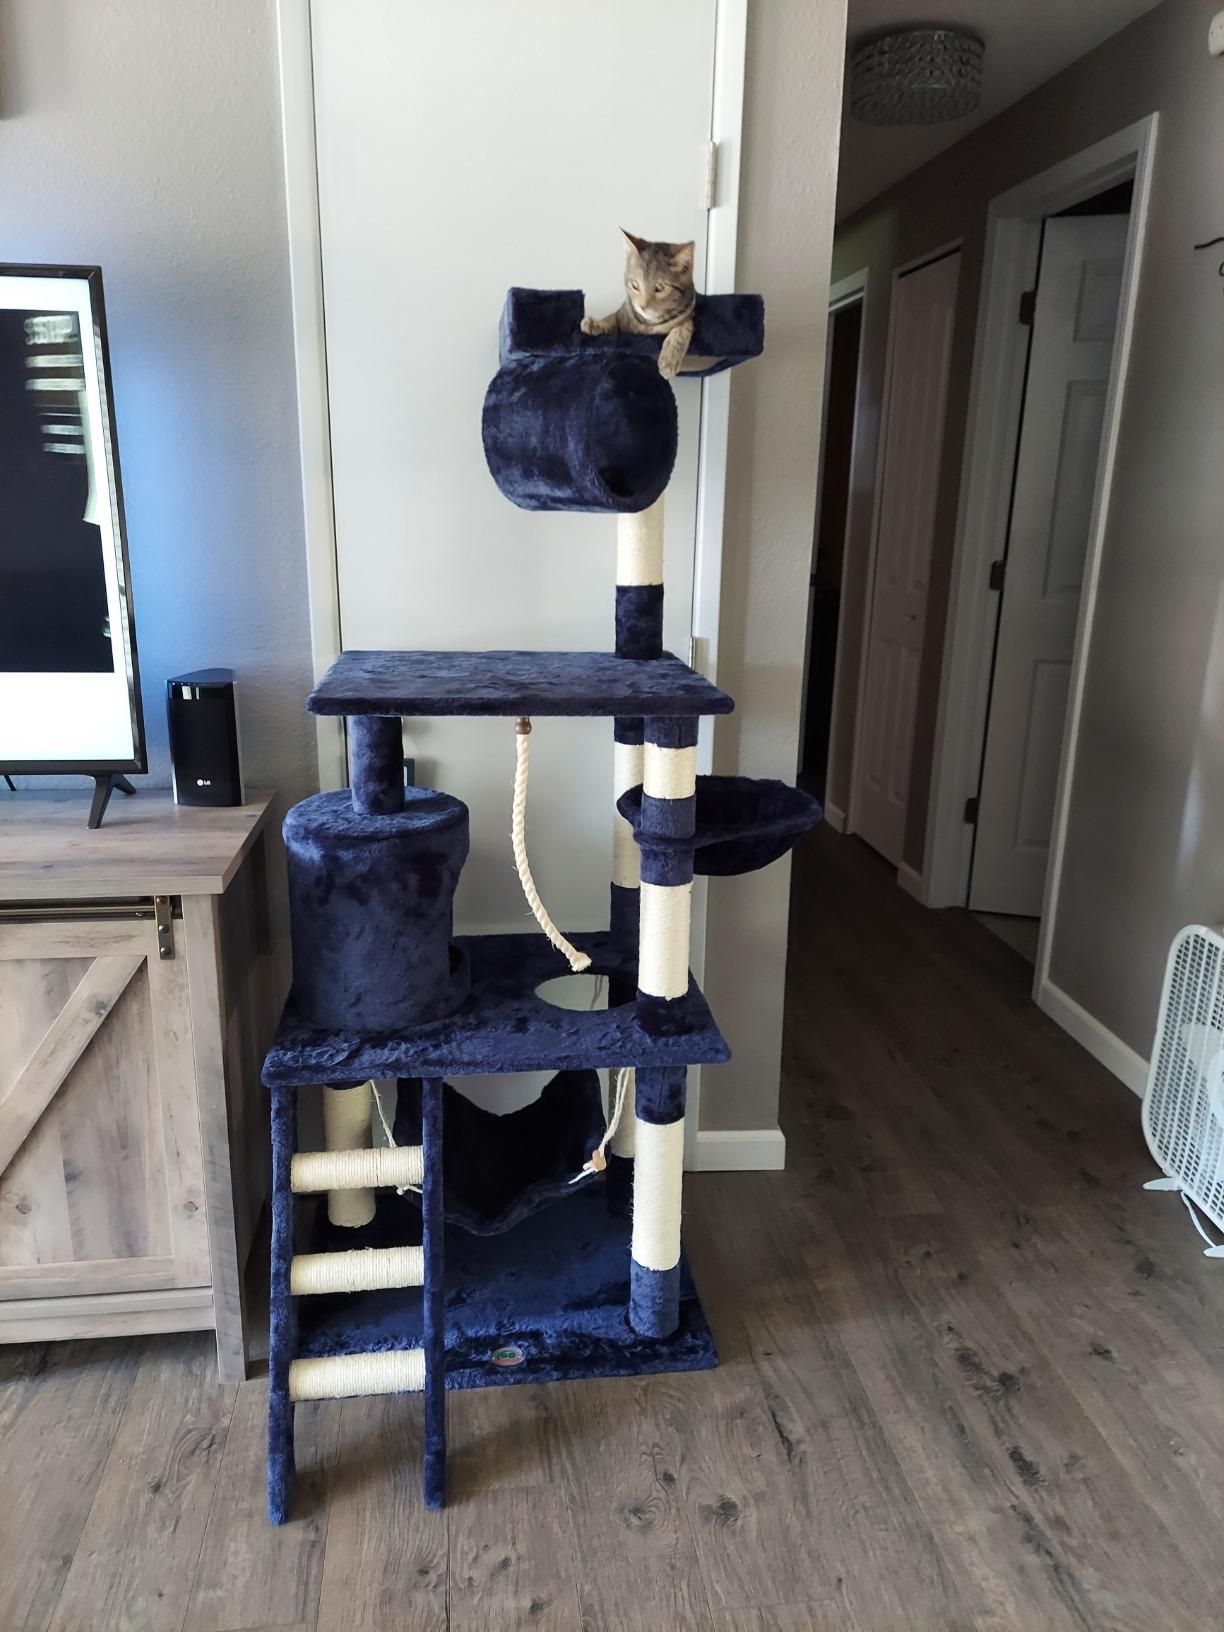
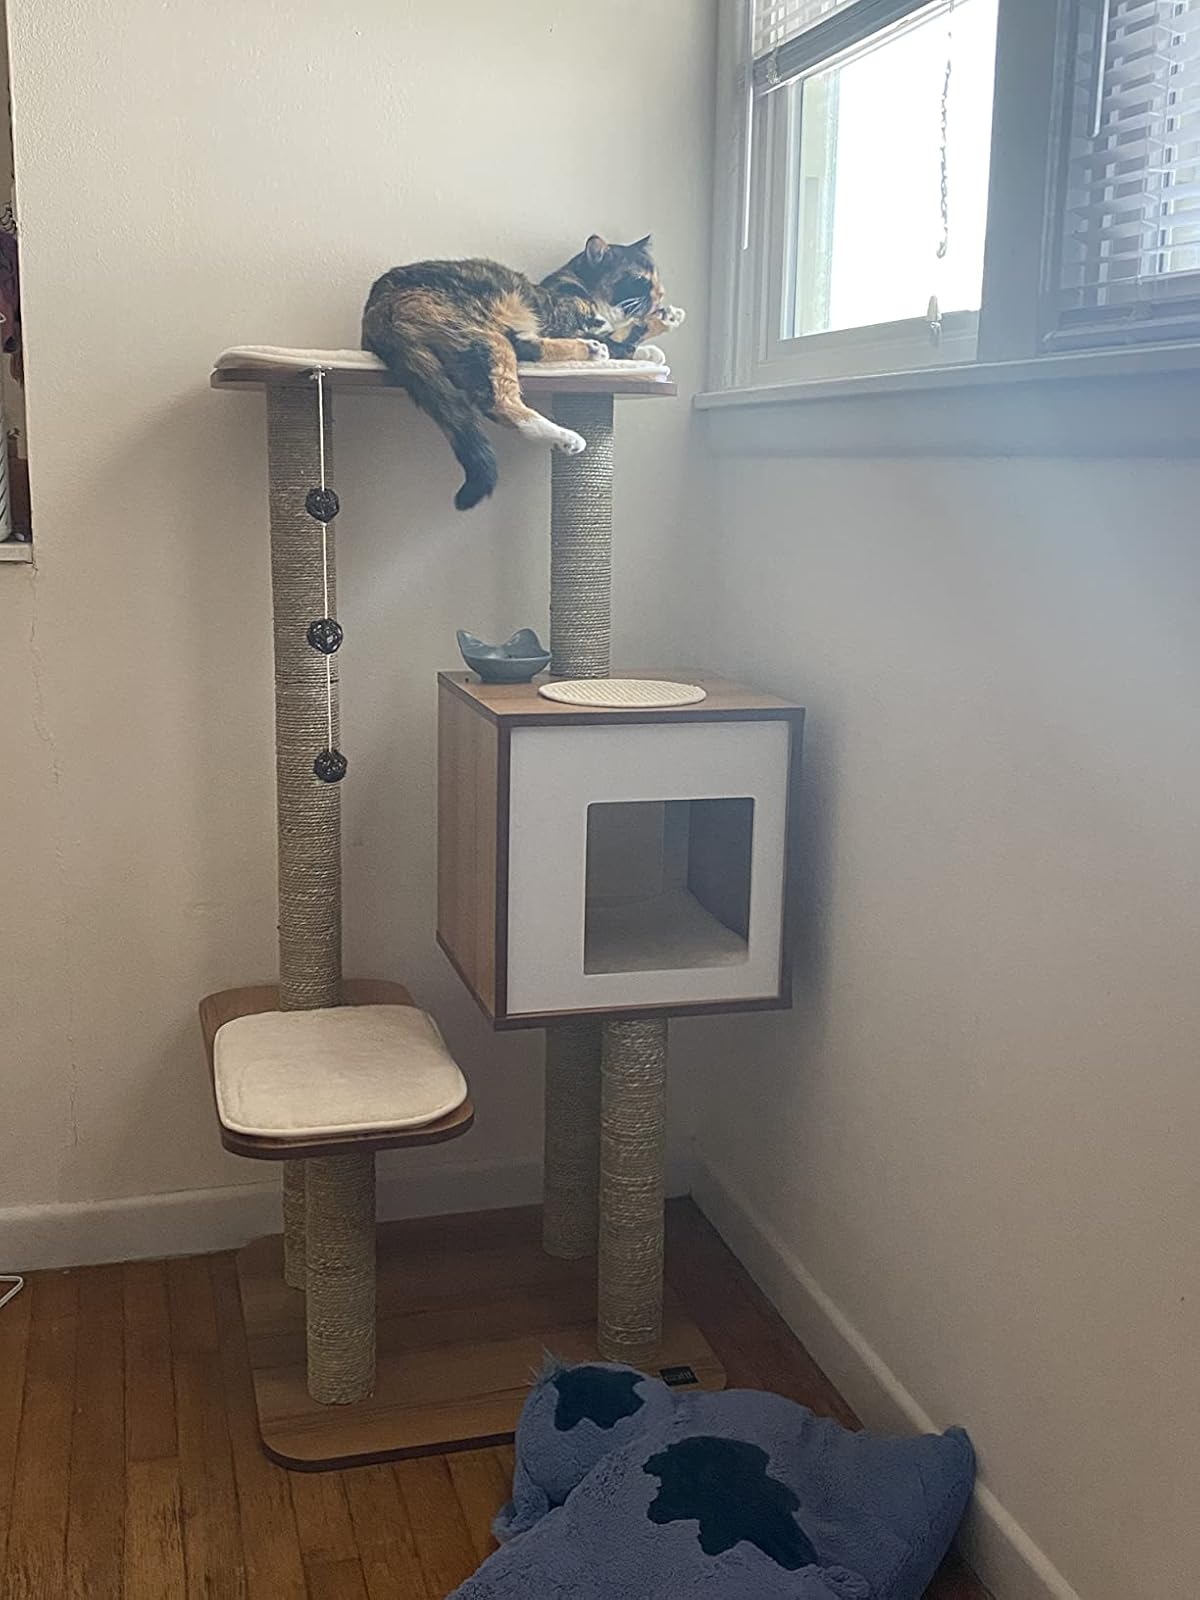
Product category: items_cat tree
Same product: no